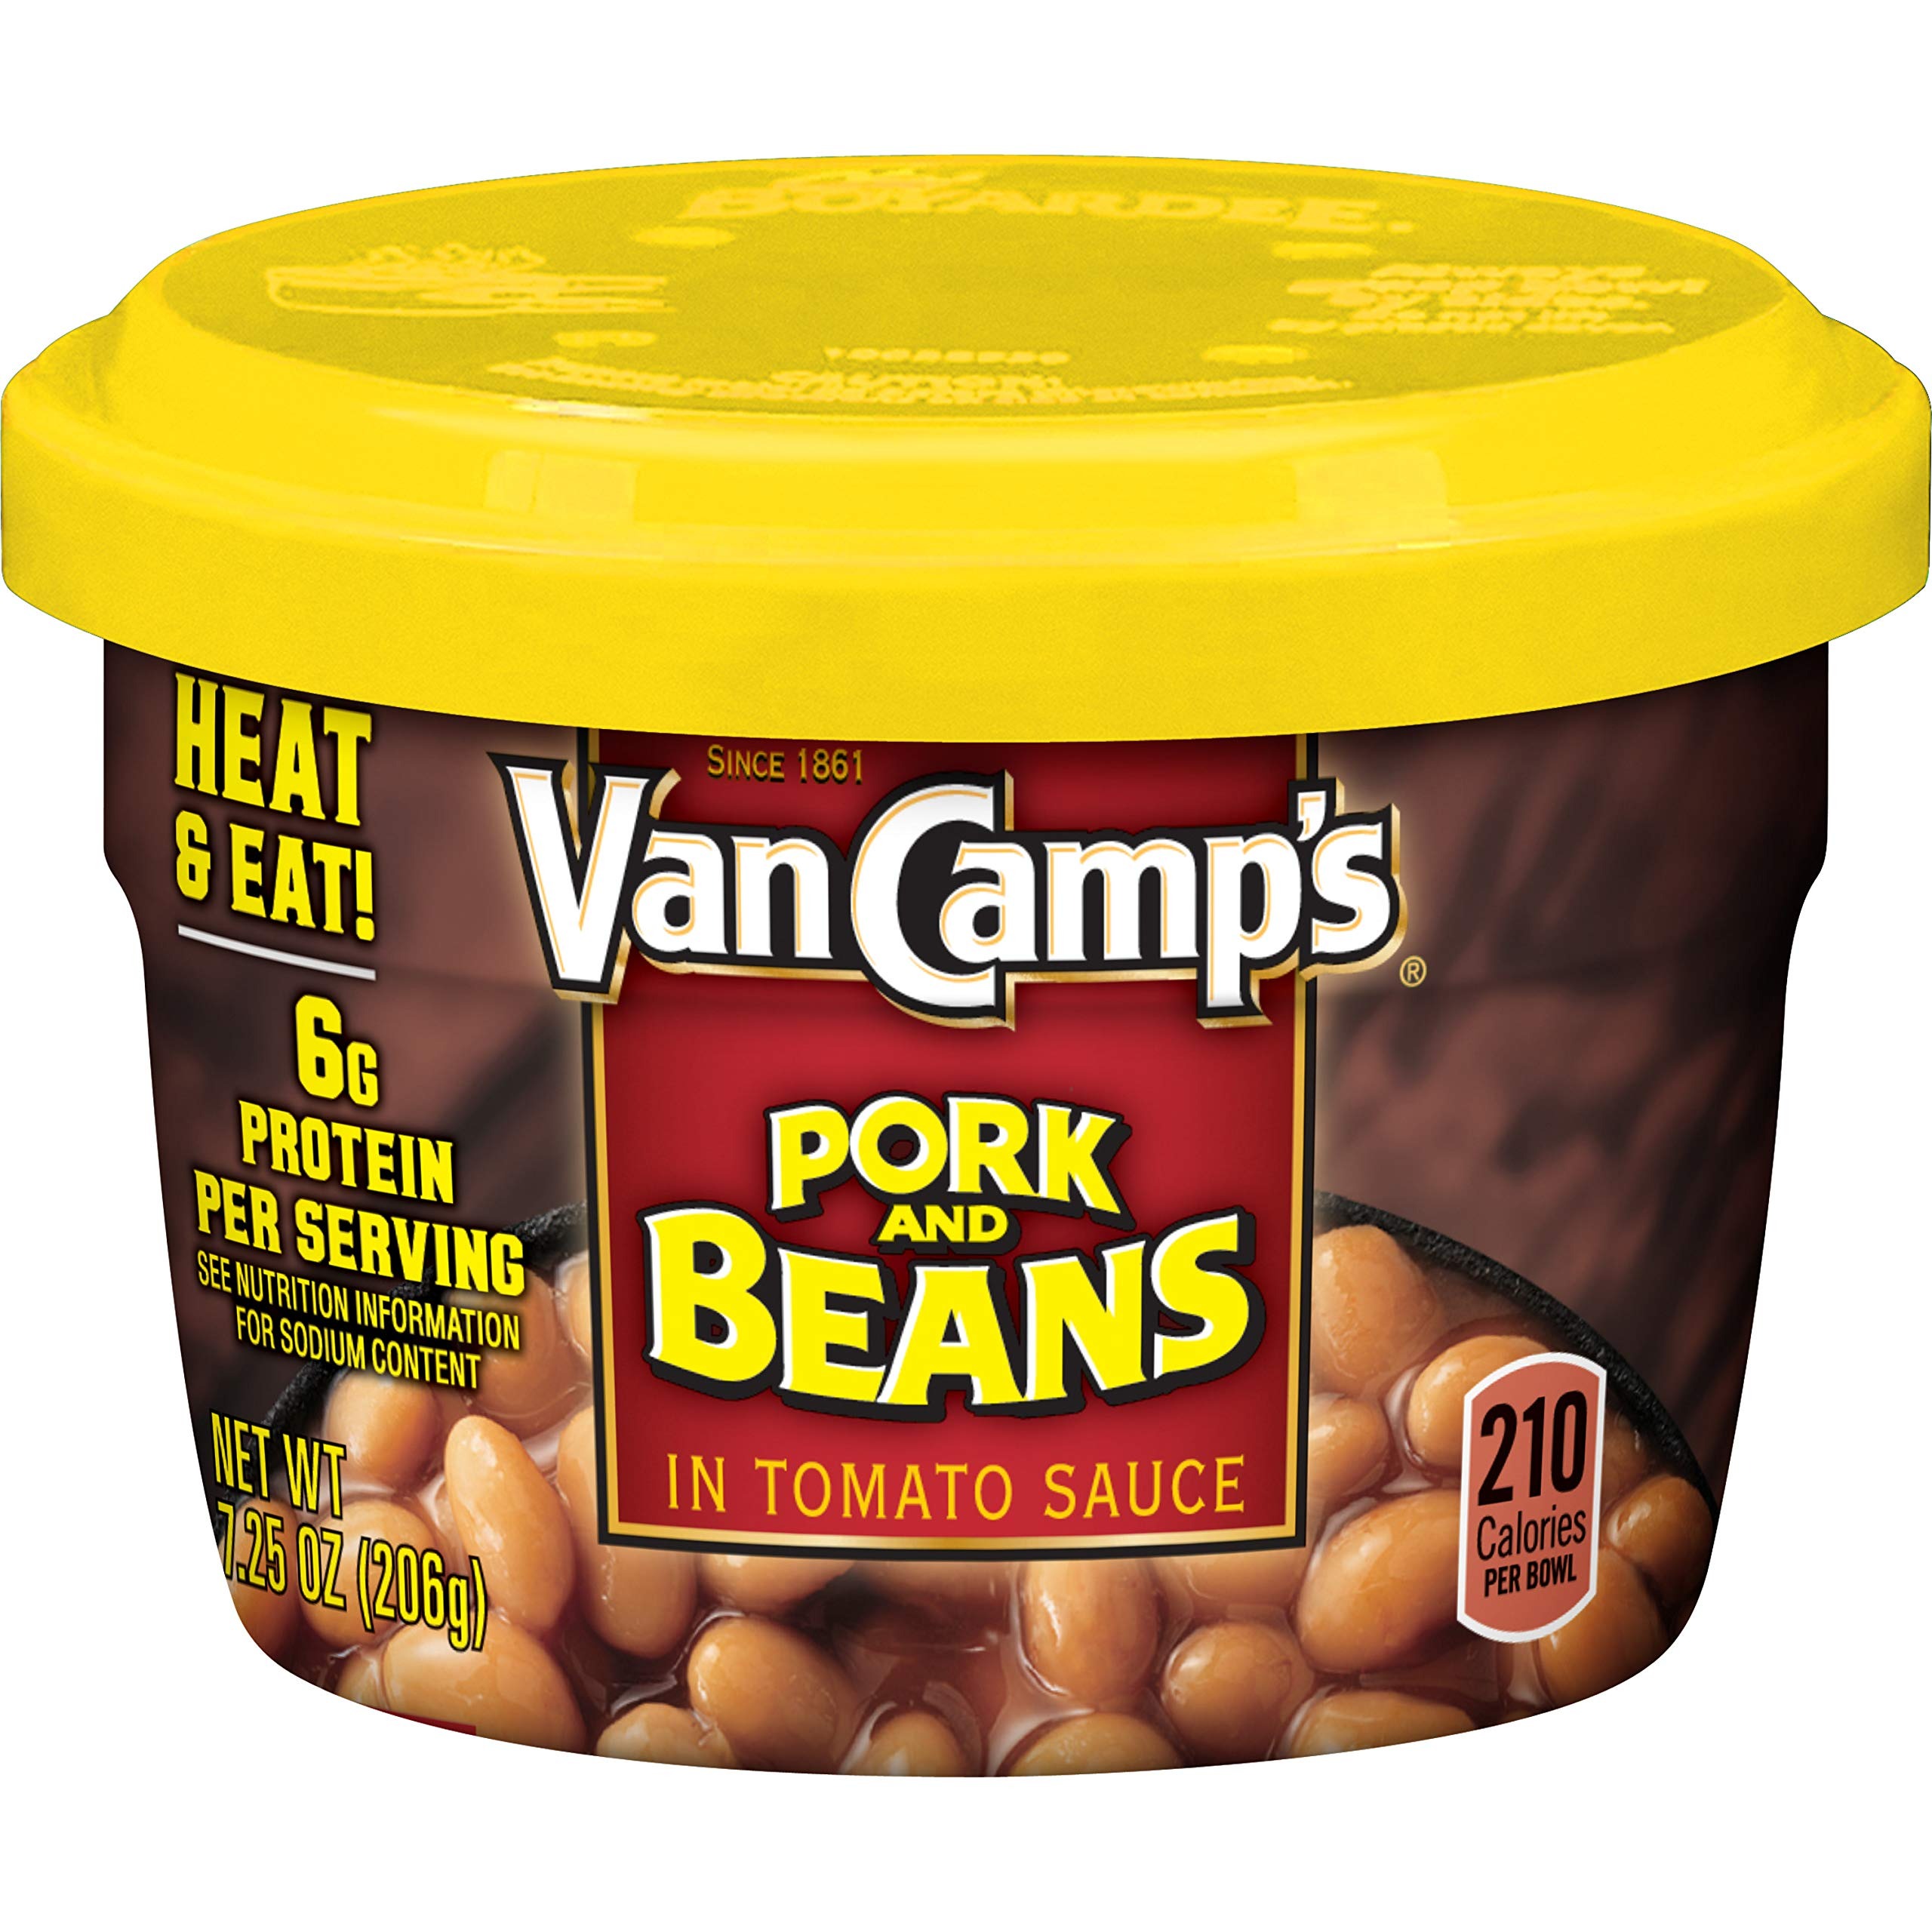
Item Name: Van Camp's Pork and Beans Microwavable Cups, 7.25 oz.
Bullet Point 1: Twelve (12) 7.25 oz. Van Camp's Pork and Beans Microwavable Cups
Bullet Point 2: Indulge in the classic flavor of pork and beans in tomato sauce
Bullet Point 3: Keep these handy bean cups on hand as pantry staples for lunches, snacks, on-the-go convenience, emergency food supplies and more
Bullet Point 4: Enjoy these tasty beans that contain 6 grams of protein per serving
Bullet Point 5: Stock up on these quick and convenient microwavable cups that require no can opener, pots or pans
Value: 7.25
Unit: Ounce

Price: 1.28